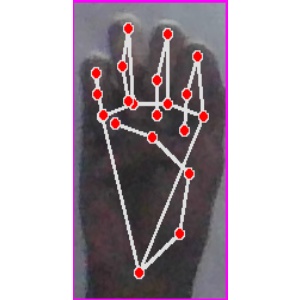
अक्षर: म